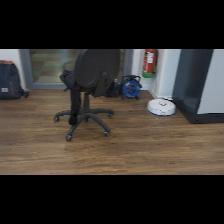
Label: NonHuman